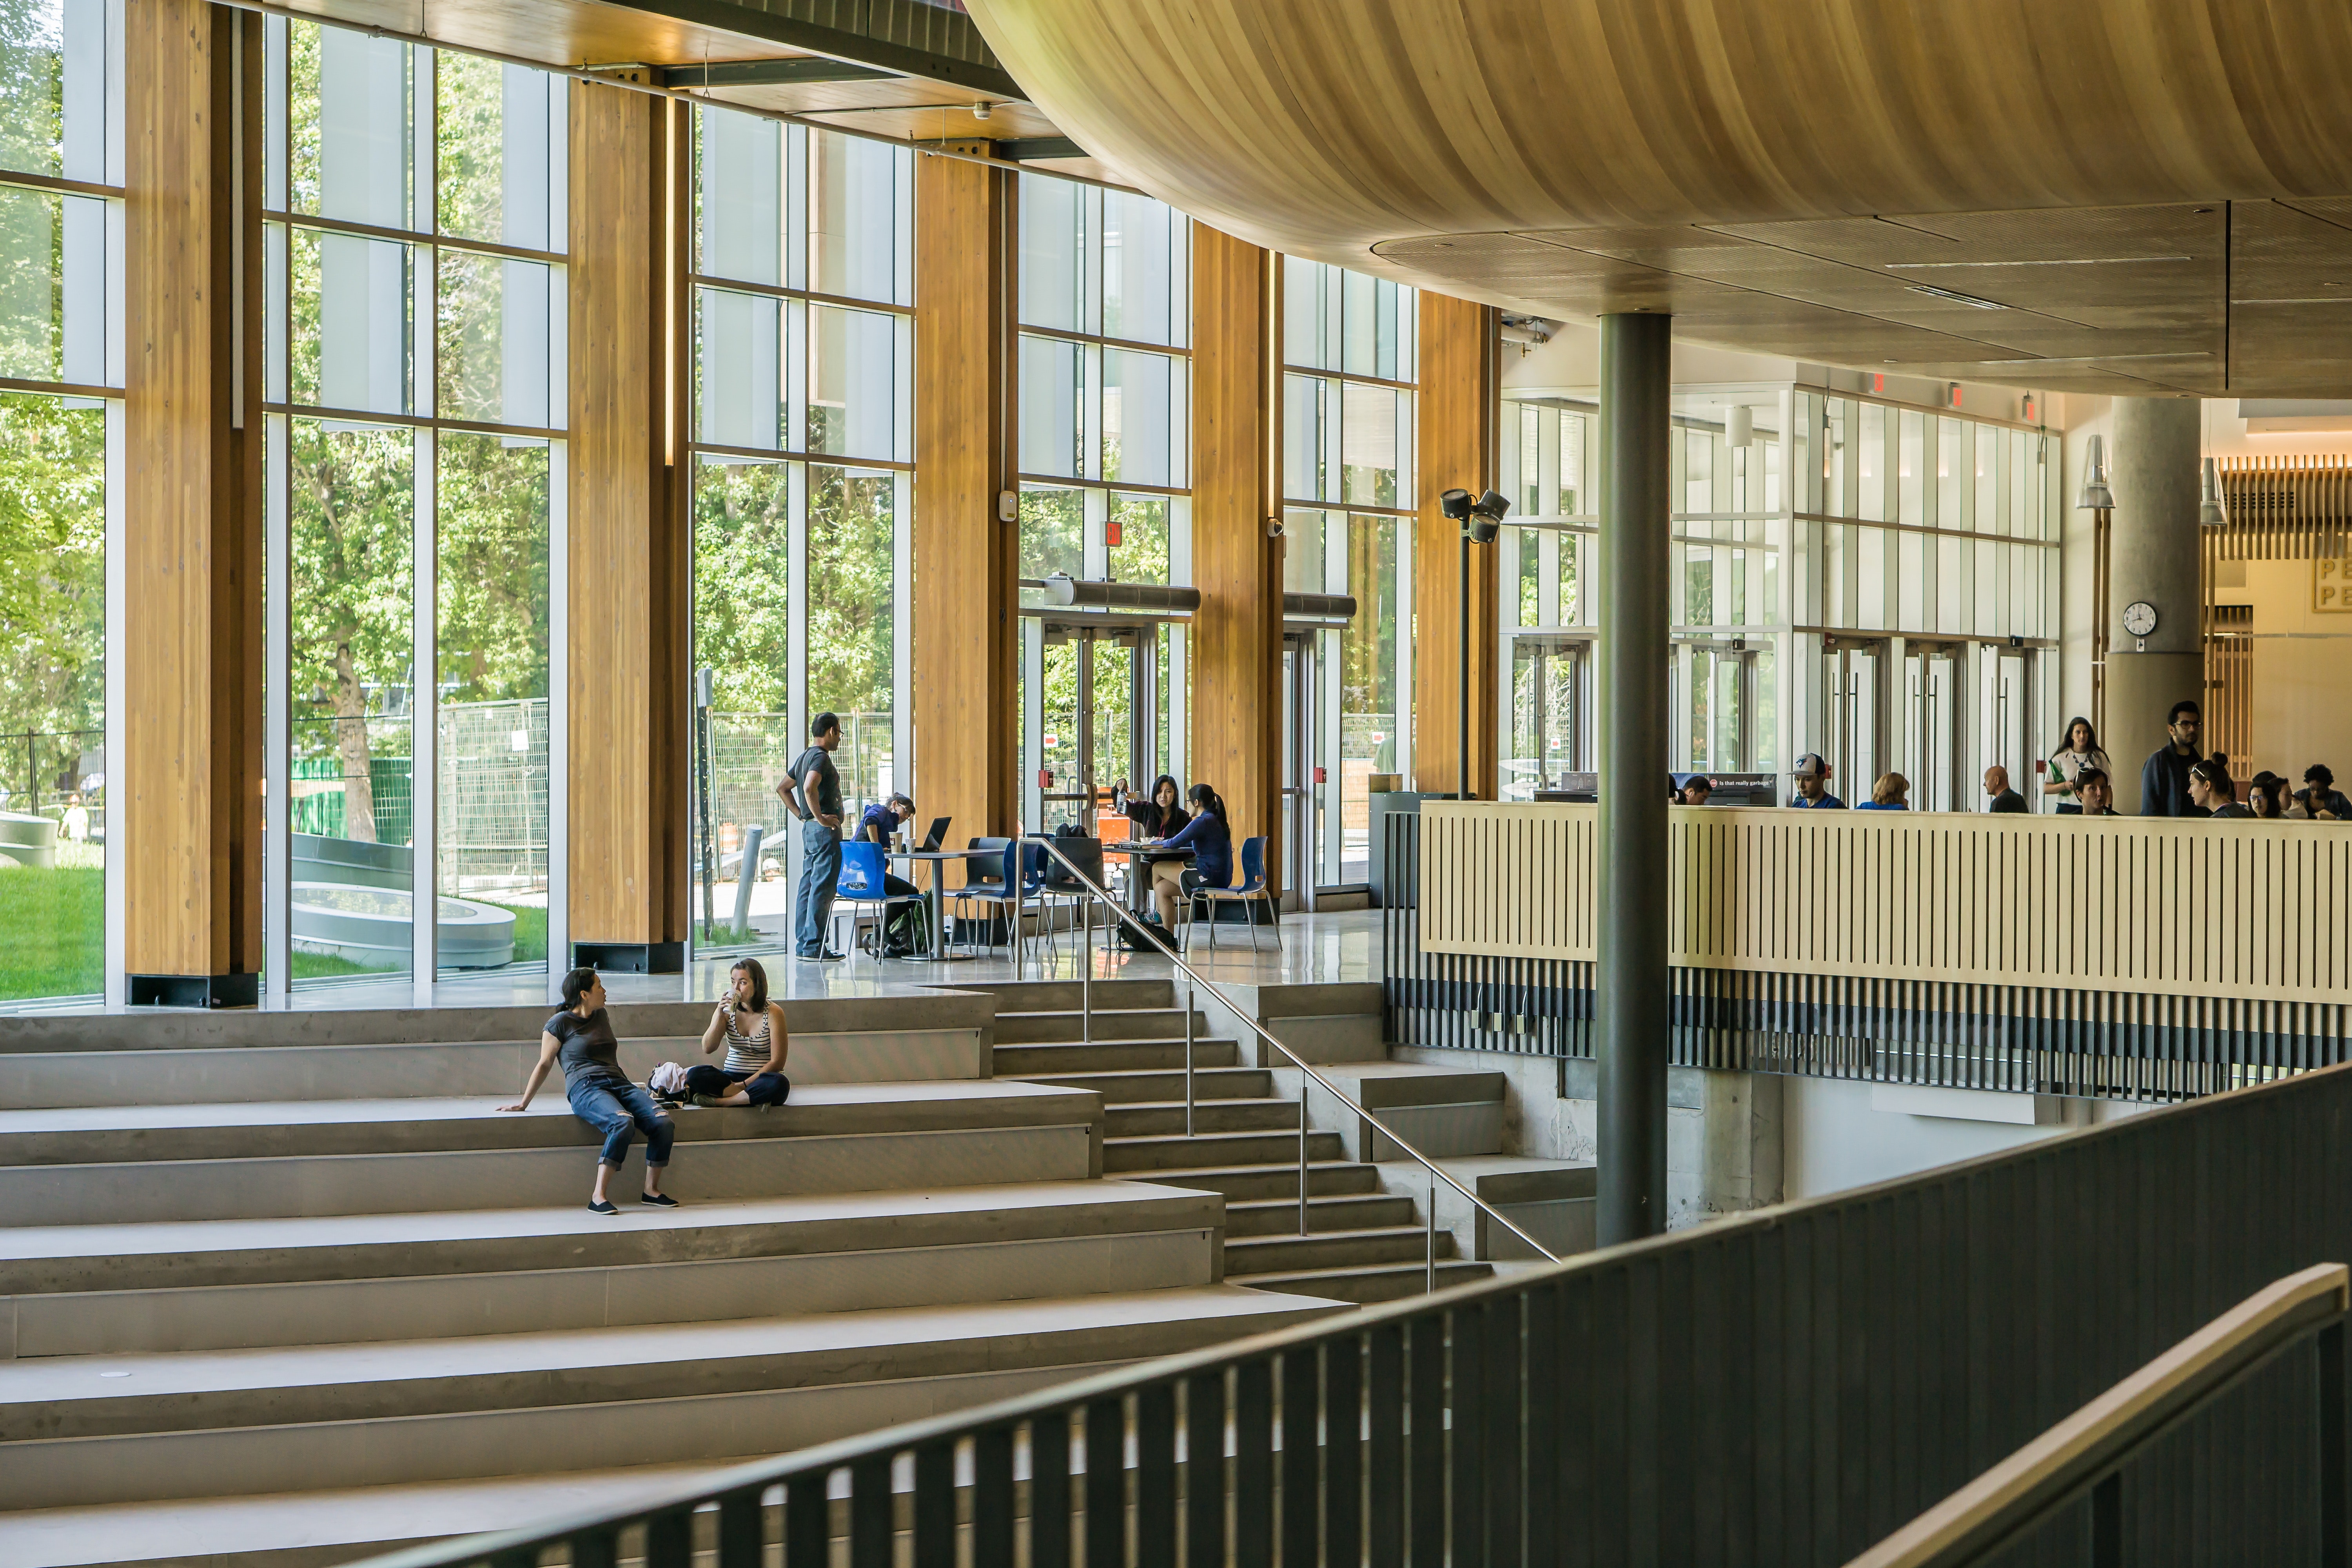
architecture, building, lobby, stairs, daylighting, room, interior design, hall, tourist attraction, window, leisure, glass